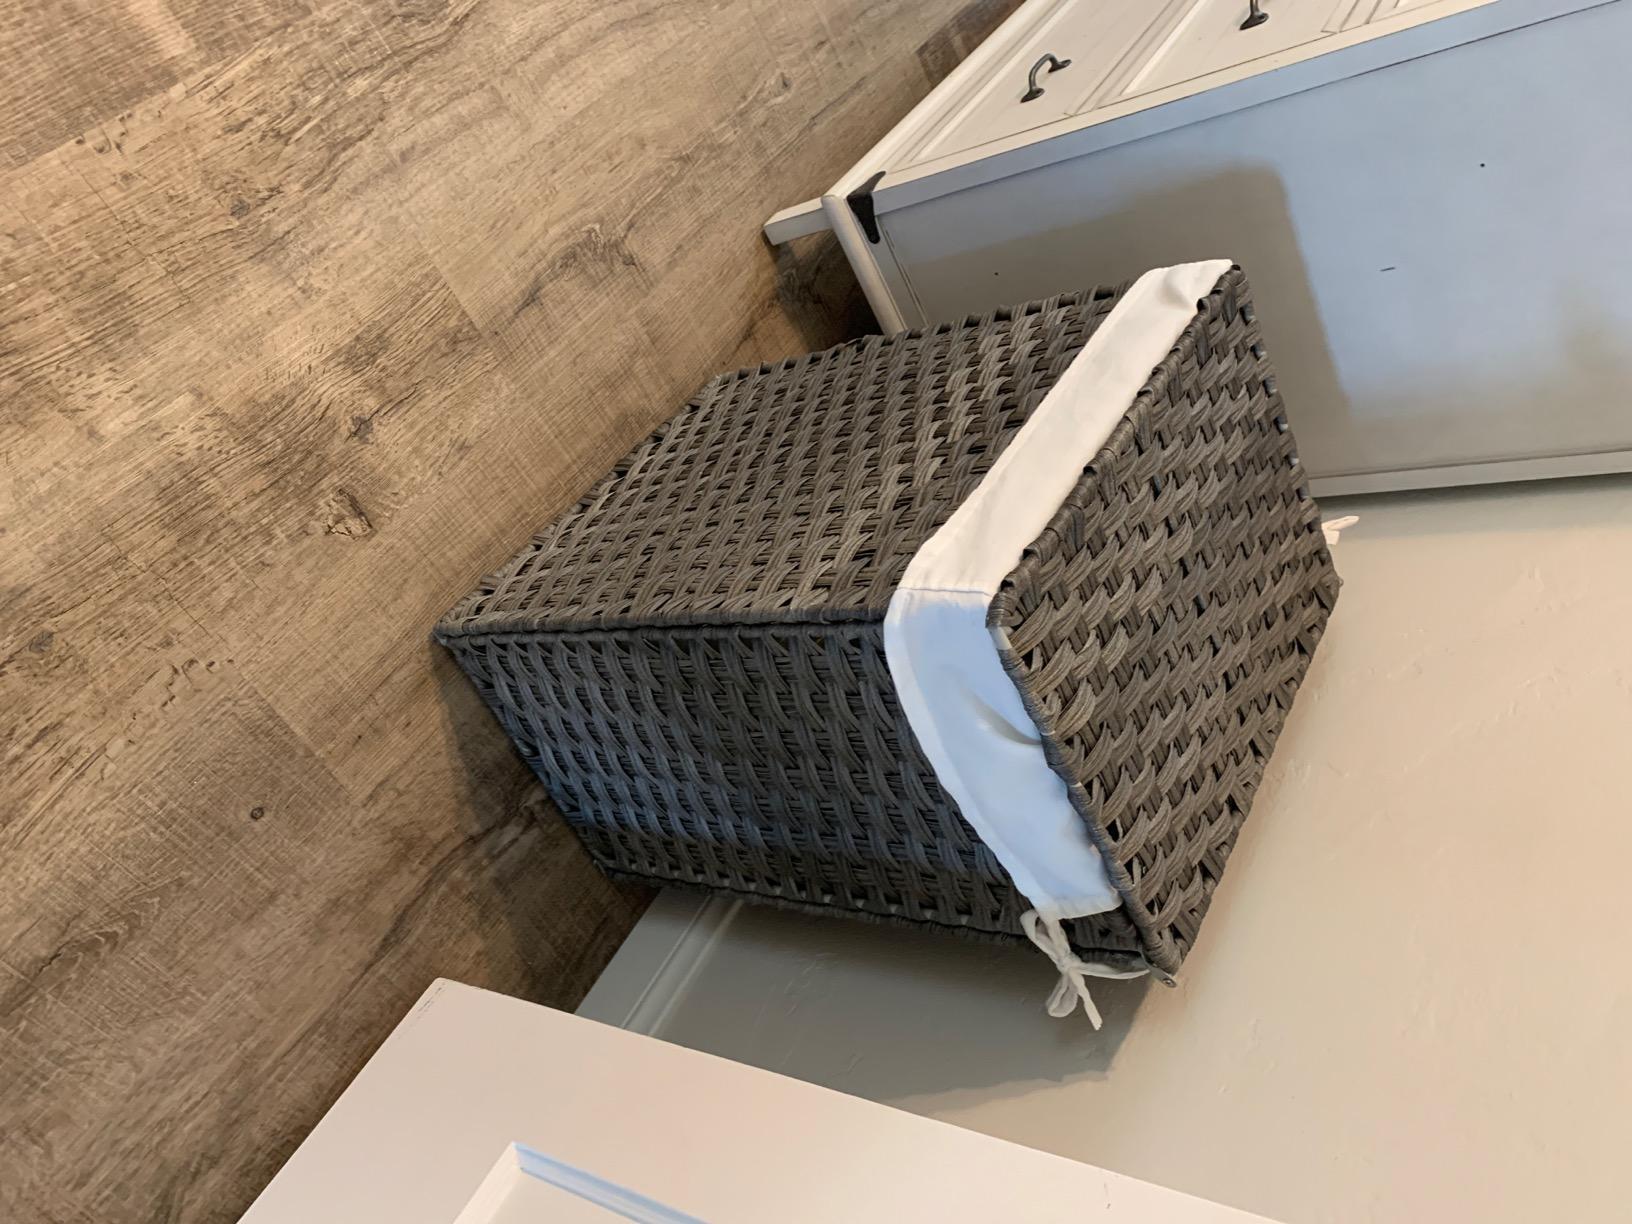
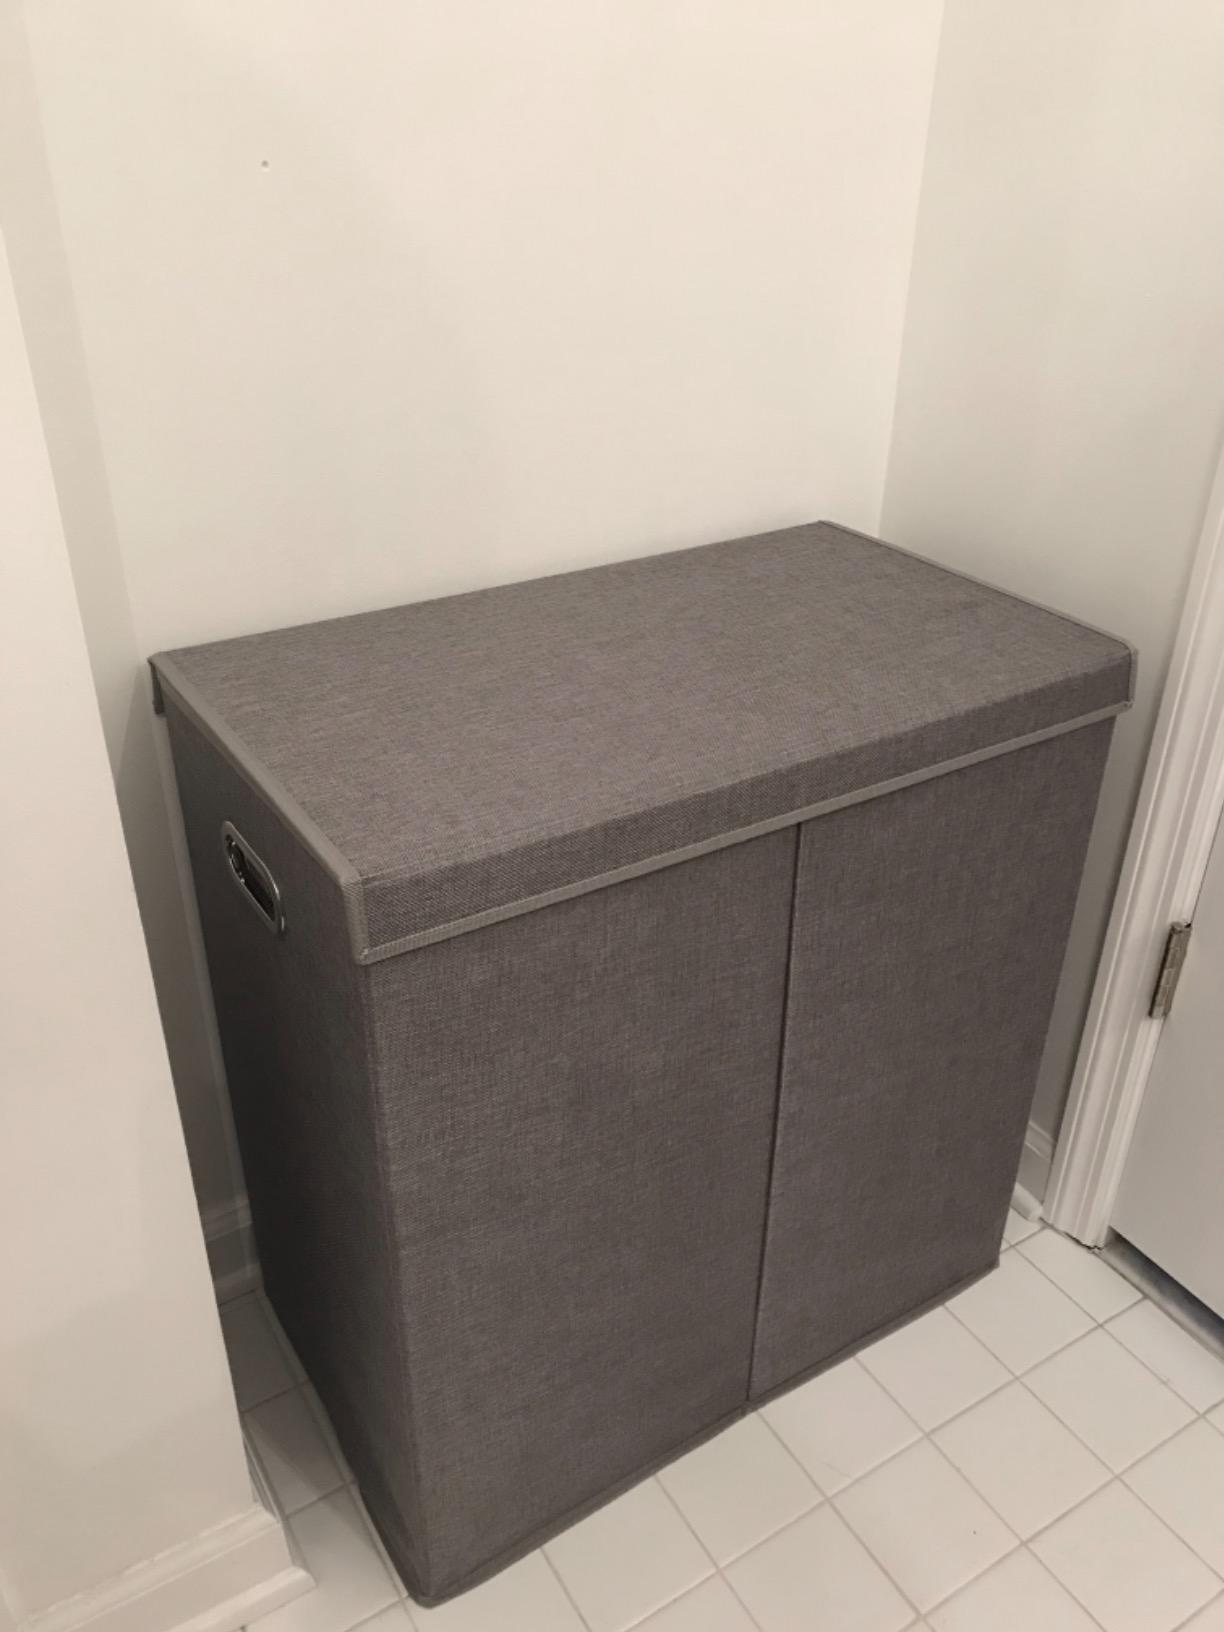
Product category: items_hamper
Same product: no